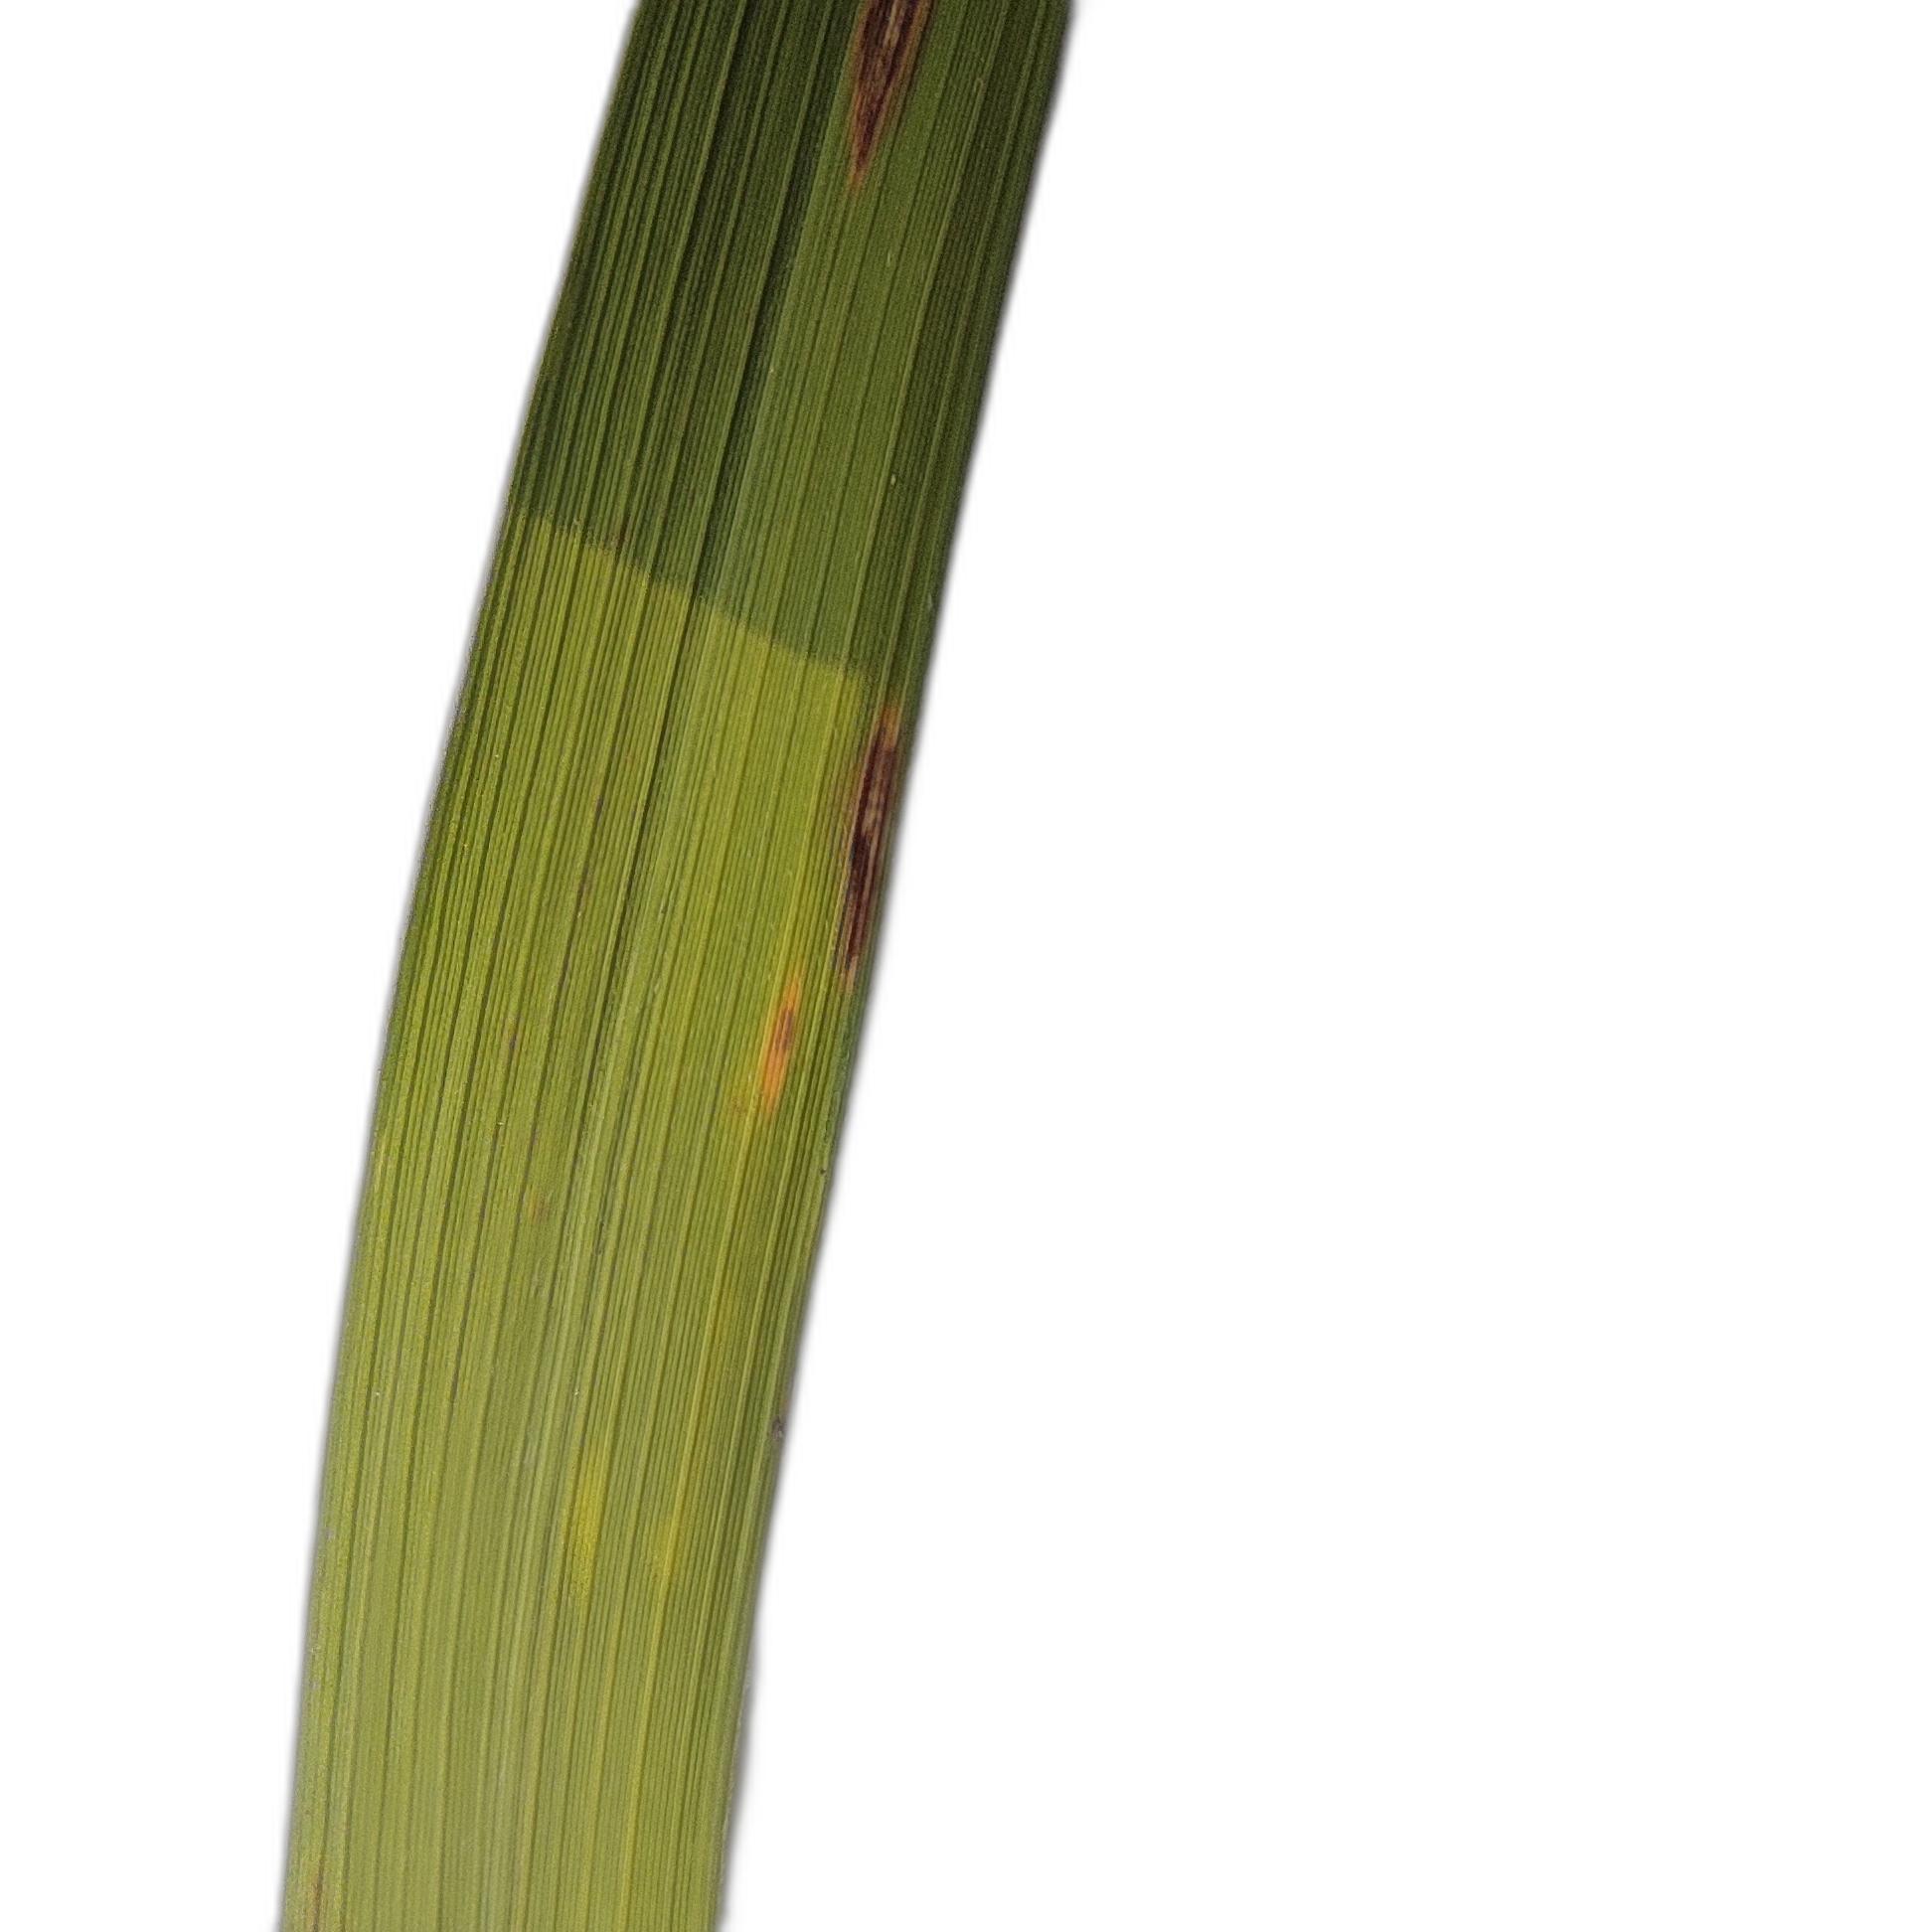
Label: Rice Blast